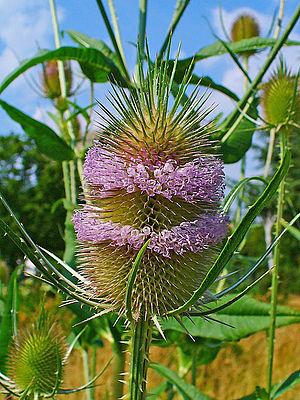
La Cardère sauvage est une espèce de plantes herbacées de la famille des Dipsacaceae selon la classification classique de Cronquist ou des Caprifoliaceae selon la classification phylogénétique APG III. Elle est aussi appelée Cabaret des oiseaux ou Bonnetier sauvage. Cette espèce est à distinguer de la Cardère à foulon ou du Chardon à Bonnetier, car elle n'a pas été utilisée pour carder la laine.